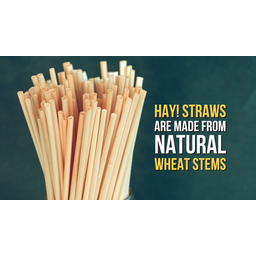
Label: plastic